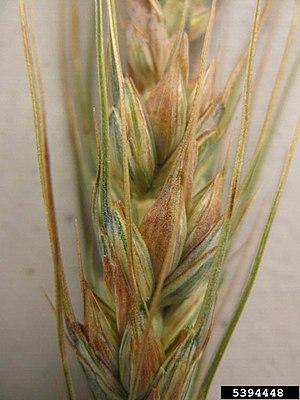
La maladie des stries bactériennes ou brûlure bactérienne est une maladie bactérienne des céréales et d'autres espèces de la famille des Poaceae. Elle est causée par une espèce de bactéries du genre Xanthomonas : Xanthomonas translucens, dont on distingue différents pathovars nommés différemment en fonction des plantes-hôtes affectées dont ils sont spécifiques : Xanthomonas translucens pv. undulosa, Xanthomonas campestris pv. translucens, Xanthomonas campestris pv. oryzae, etc.